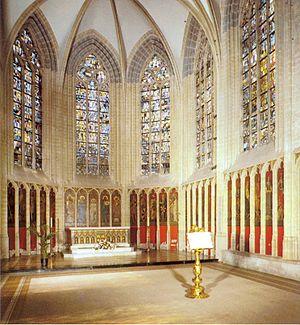
La Chapelle des Comtes est une chapelle médiévale à Courtrai en Belgique. Elle est située à l'extrémité de l'Église Notre-Dame de Courtrai. Le comte Louis II de Flandre fit construire la chapelle des comtes en tant que mausolée personnel et par dévotion envers Sainte Catherine.
Courtrai est une ville de Belgique située en Région flamande, chef-lieu d'arrondissement en province de Flandre-Occidentale.